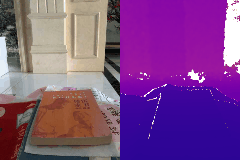
Label: book